History of Heidelberg University

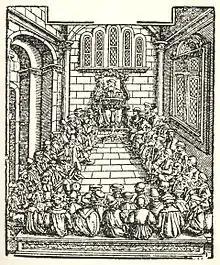
"Hohe Schul zu Heydelberg". Heidelberg University, woodprint from "Cosmographia universalis" of Sebastian Münster, 1550.

The history of Heidelberg University starts from its founding in 1386.